Mike Torrez

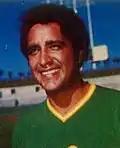
Torrez with the Oakland Athletics

Less than a week after his acquisition, Torrez got the opening day nod over Vida Blue with his new team. He pitched the A's to victory over the California Angels. Over his first six starts, he posted a 2.88 ERA and won three games, including one against the Orioles on April 30 when he outpitched Palmer in an 11–1 Oakland victory. A June 30 loss to the Texas Rangers brought his record to 6-9. From that point on, he was at his best for the rest of the year, helping the Athletics contend for the playoffs. On August 29, after Ron LeFlore used his speed to score a run for the Tigers in the first inning, Torrez pitched ten more innings of shutout ball. He left with the game tied at one in the 11th, but Oakland went on to prevail 2–1 in the 12th. Torrez followed this up with consecutive shutouts of the Angels, Chicago White Sox and Rangers from September 3 through 11. From the beginning of July through the remainder of the season, he went 10-3 with a 1.42 ERA. His strong play kept the Athletics close to the AL West-leading Royals, and owner Charlie Finley confidently stated, "They can put it up on a big sign in their clubhouse: 'Finley Says Kansas City Is Going to Choke.'" They failed to win the division, but Athletics reporter Ron Bergman stated, "The [failure] can't be blamed on Mike Torrez. He did his part, and more." His 2.50 ERA for the season trailed only Blue's 2.35 for the AL lead and would be his career best. Torrez also finished second to Blue with innings pitched, posting a 16–12 record and striking out 115 while walking only 87.